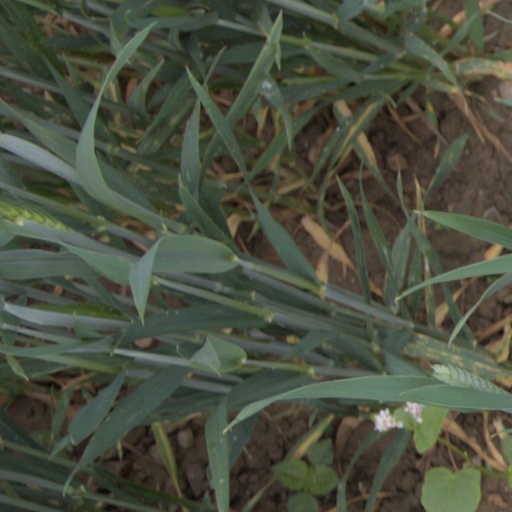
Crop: wheat